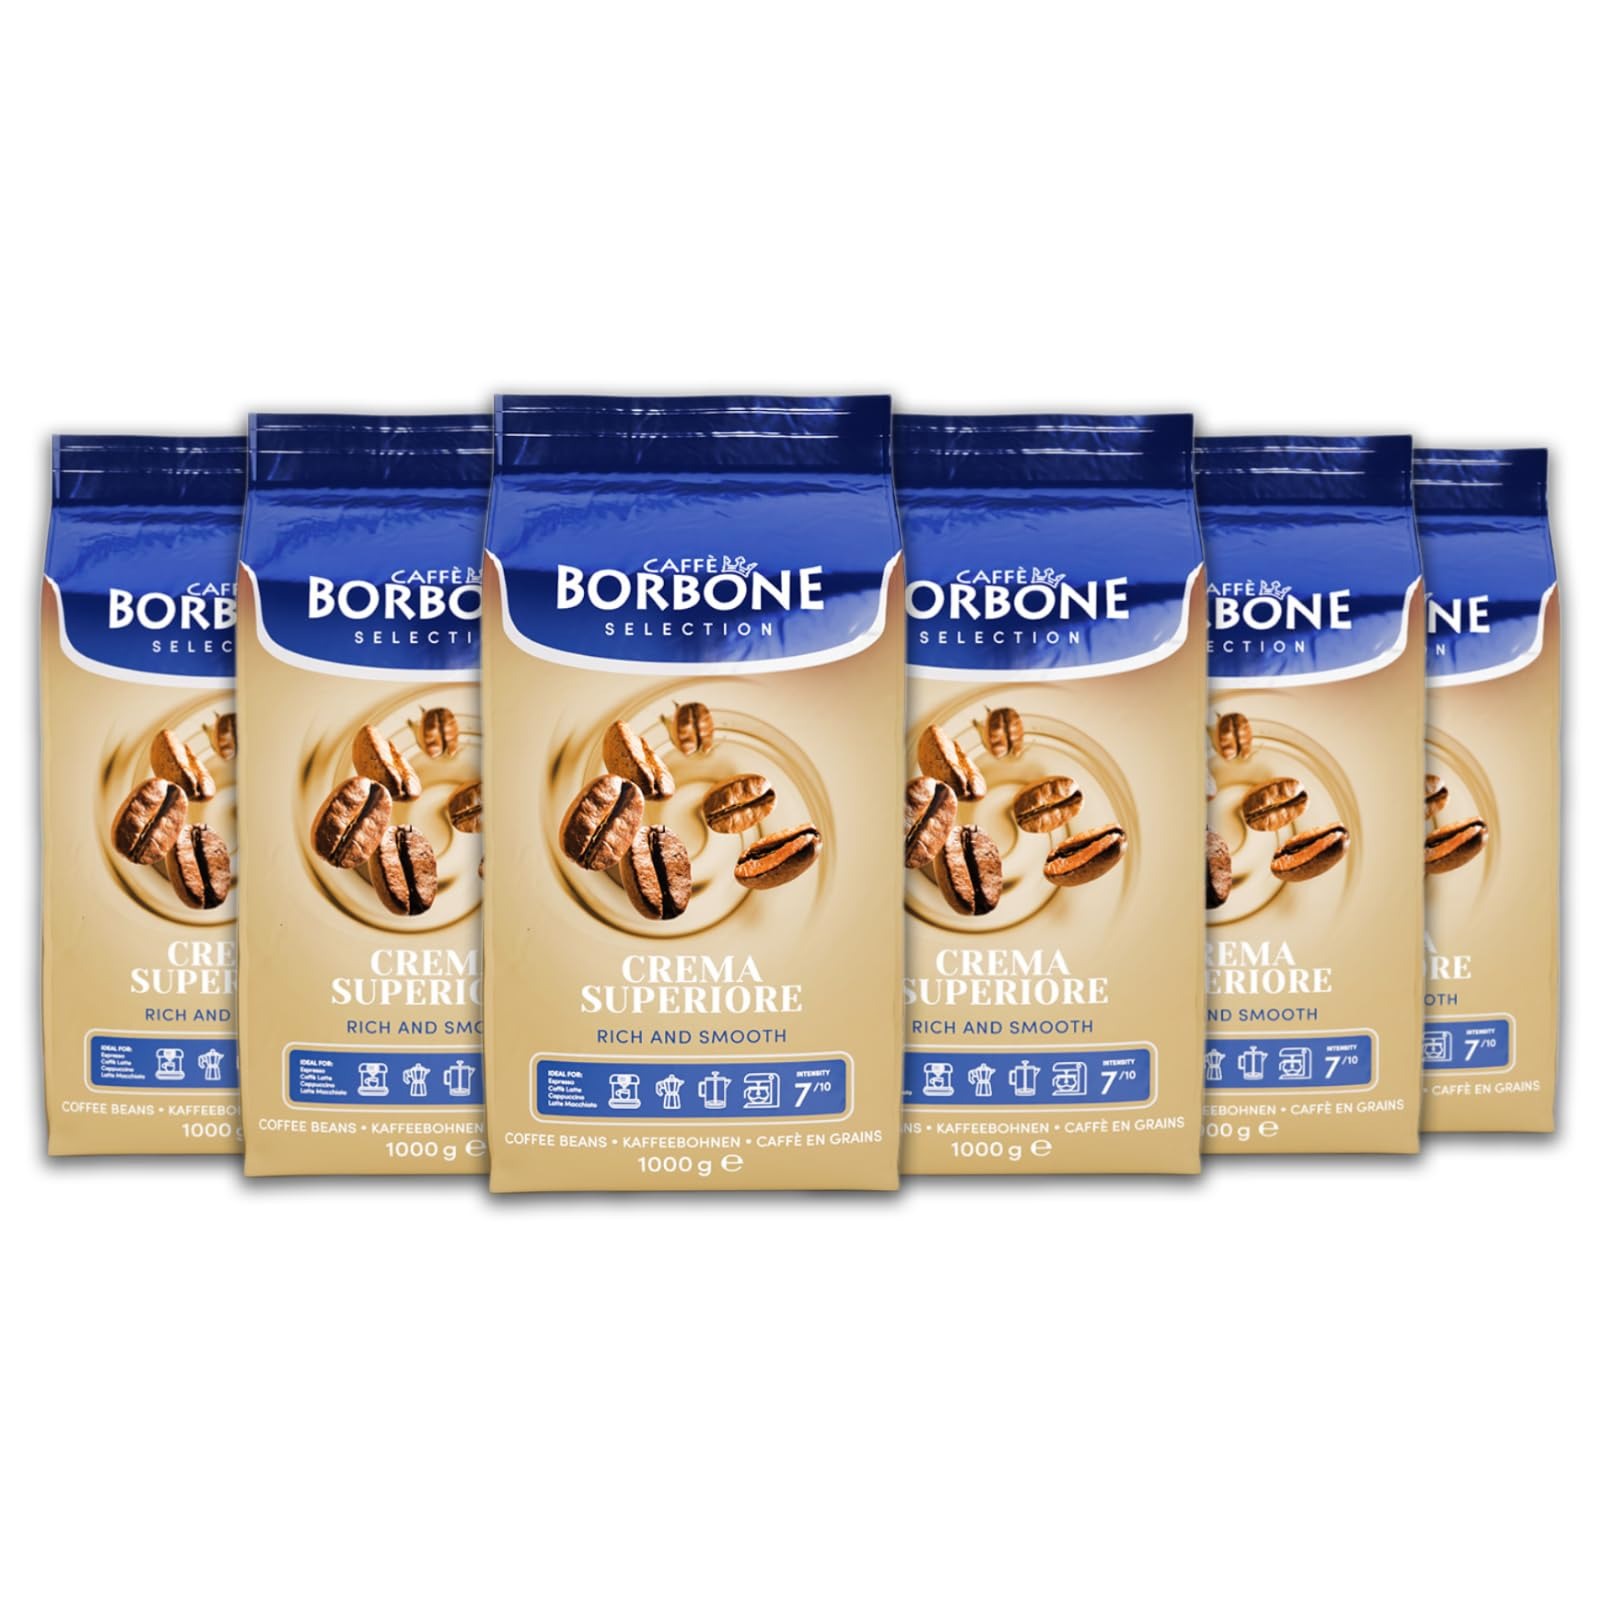
Item Name: Caffè Borbone Whole Bean Coffee, Crema Superiore, Arabica and Robusta Blend - Roasted and Freshly Packaged in Italy - 2.2 Pound Bag (Pack of 6)
Bullet Point 1: Immerse yourself in a coffee experience like no other. Crema Superiore offers a balanced blend of bold and smooth flavors, with a delightful hint of chocolate and a touch of spice. Each cup is crafted to provide a harmonious and satisfying coffee moment
Bullet Point 2: Ideal for both espresso and drip coffee lovers, Crema Superiore delivers a versatile and refined taste. Whether you prefer a strong morning brew or a mellow afternoon coffee, this blend is designed to meet your highest expectations
Bullet Point 3: Caffe Borbone is dedicated to providing exceptional coffee while prioritizing sustainability. Our Crema Superiore Coffee Beans are responsibly sourced, ensuring both quality and environmental respect
Bullet Point 4: To enjoy the full depth of Crema Superiore, use fresh, filtered water and the correct grind size for your brewing method. Perfect for espresso machines, drip coffee makers, and French presses, this blend will enhance your coffee ritual
Bullet Point 5: Genuine Italian Coffee: Born in Naples in 1998, Caffè Borbone has been a constant source of innovation and inspiration, experimenting with new technology to bring the unique and unmistakable taste of Neapolitan coffee to the world
Value: 211.2
Unit: Ounce

Price: 25.99